Simon Power (politician)

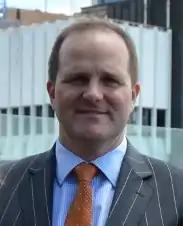
Power in 2013

Power was elected to the New Zealand House of Representatives in 1999 as the Member of Parliament for Rangitīkei. A member of the National Party, he served as Minister of Justice, Minister of Commerce and Consumer Affairs, and Minister for State Owned Enterprises in the first term of the Fifth National Government from 2008 until 2011. His retirement from politics was considered a surprise.